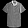
Label: Shirt